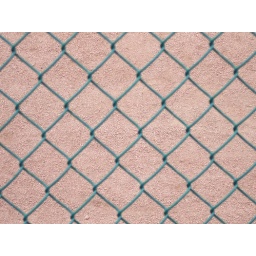
A view of the warning track through the fence in the left field bleachers--April 9, 2007